Thoroughbred racing in Australia

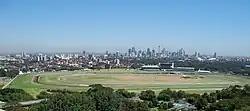
Royal Randwick Racecourse with Sydney skyline in background

Horseracing had become well established in and around Sydney by 1810. The first official race meeting was organised by officers of Governor Macquarie's visiting 73rd Regiment and held at Hyde Park, Sydney in October 1810, starting on Monday 15th and continuing on the Wednesday and the Friday. The Australian Jockey Club (AJC) held its meetings at Homebush from 1842 to 1859, before moving to Randwick in 1860. The AJC has its headquarters at Randwick where it plays a major role in the regulation of the sport. The Sydney Turf Club (STC) was formed in 1943 and held races on the Rosehill Gardens track and at Canterbury. This club was the initiator of the world's richest race for two-year-olds, the Golden Slipper Stakes. The Australian Jockey and Sydney Turf Clubs Merger Act 2010 merged the two clubs under the name of the Australian Turf Club.